George Alexander McGuire

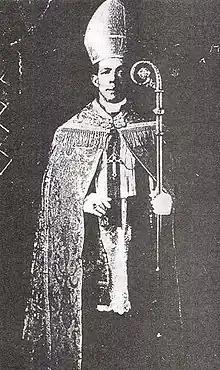

George Alexander McGuire (28 March 1866 – 10 November 1934) was the founder of the African Orthodox Church, and a prominent member of Marcus Garvey's Universal Negro Improvement Association (UNIA).